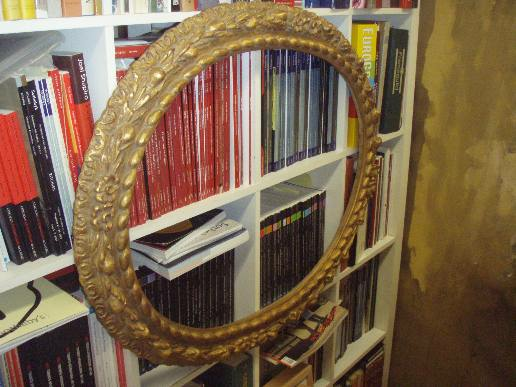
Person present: No